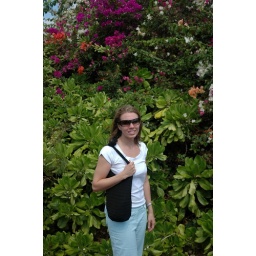
Brandi in front of some of beautiful flowers on the side of the road in Kauai.